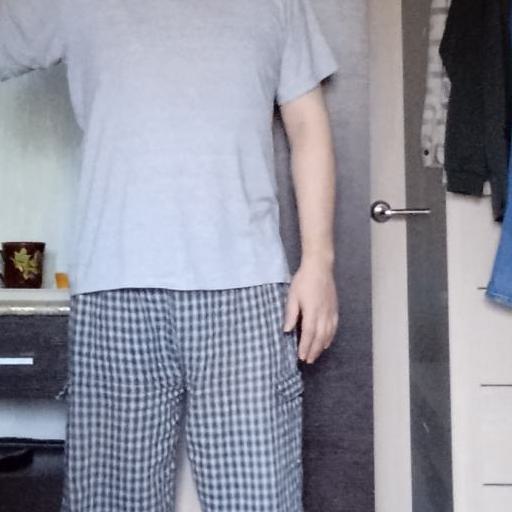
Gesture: no_gesture